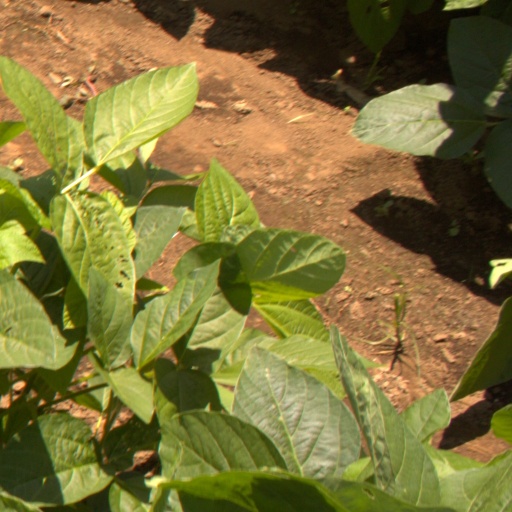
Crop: soybean